Historical reenactment

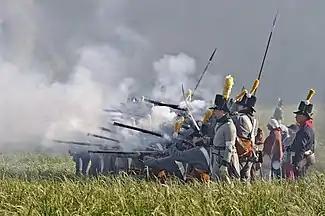
Reenactors in period uniforms firing muskets in the Battle of Waterloo reenactment, in front of the wood of Hougoumont, 2011

Historical reenactment (or re-enactment) is an educational or entertainment activity in which mainly amateur hobbyists and history enthusiasts dress in historical uniforms and follow a plan to recreate aspects of a historical event or period. This may be as narrow as a specific moment from a battle, such as a reenactment of Pickett's Charge presented during the 1913 Gettysburg reunion, or as broad as an entire period, such as Regency reenactment.